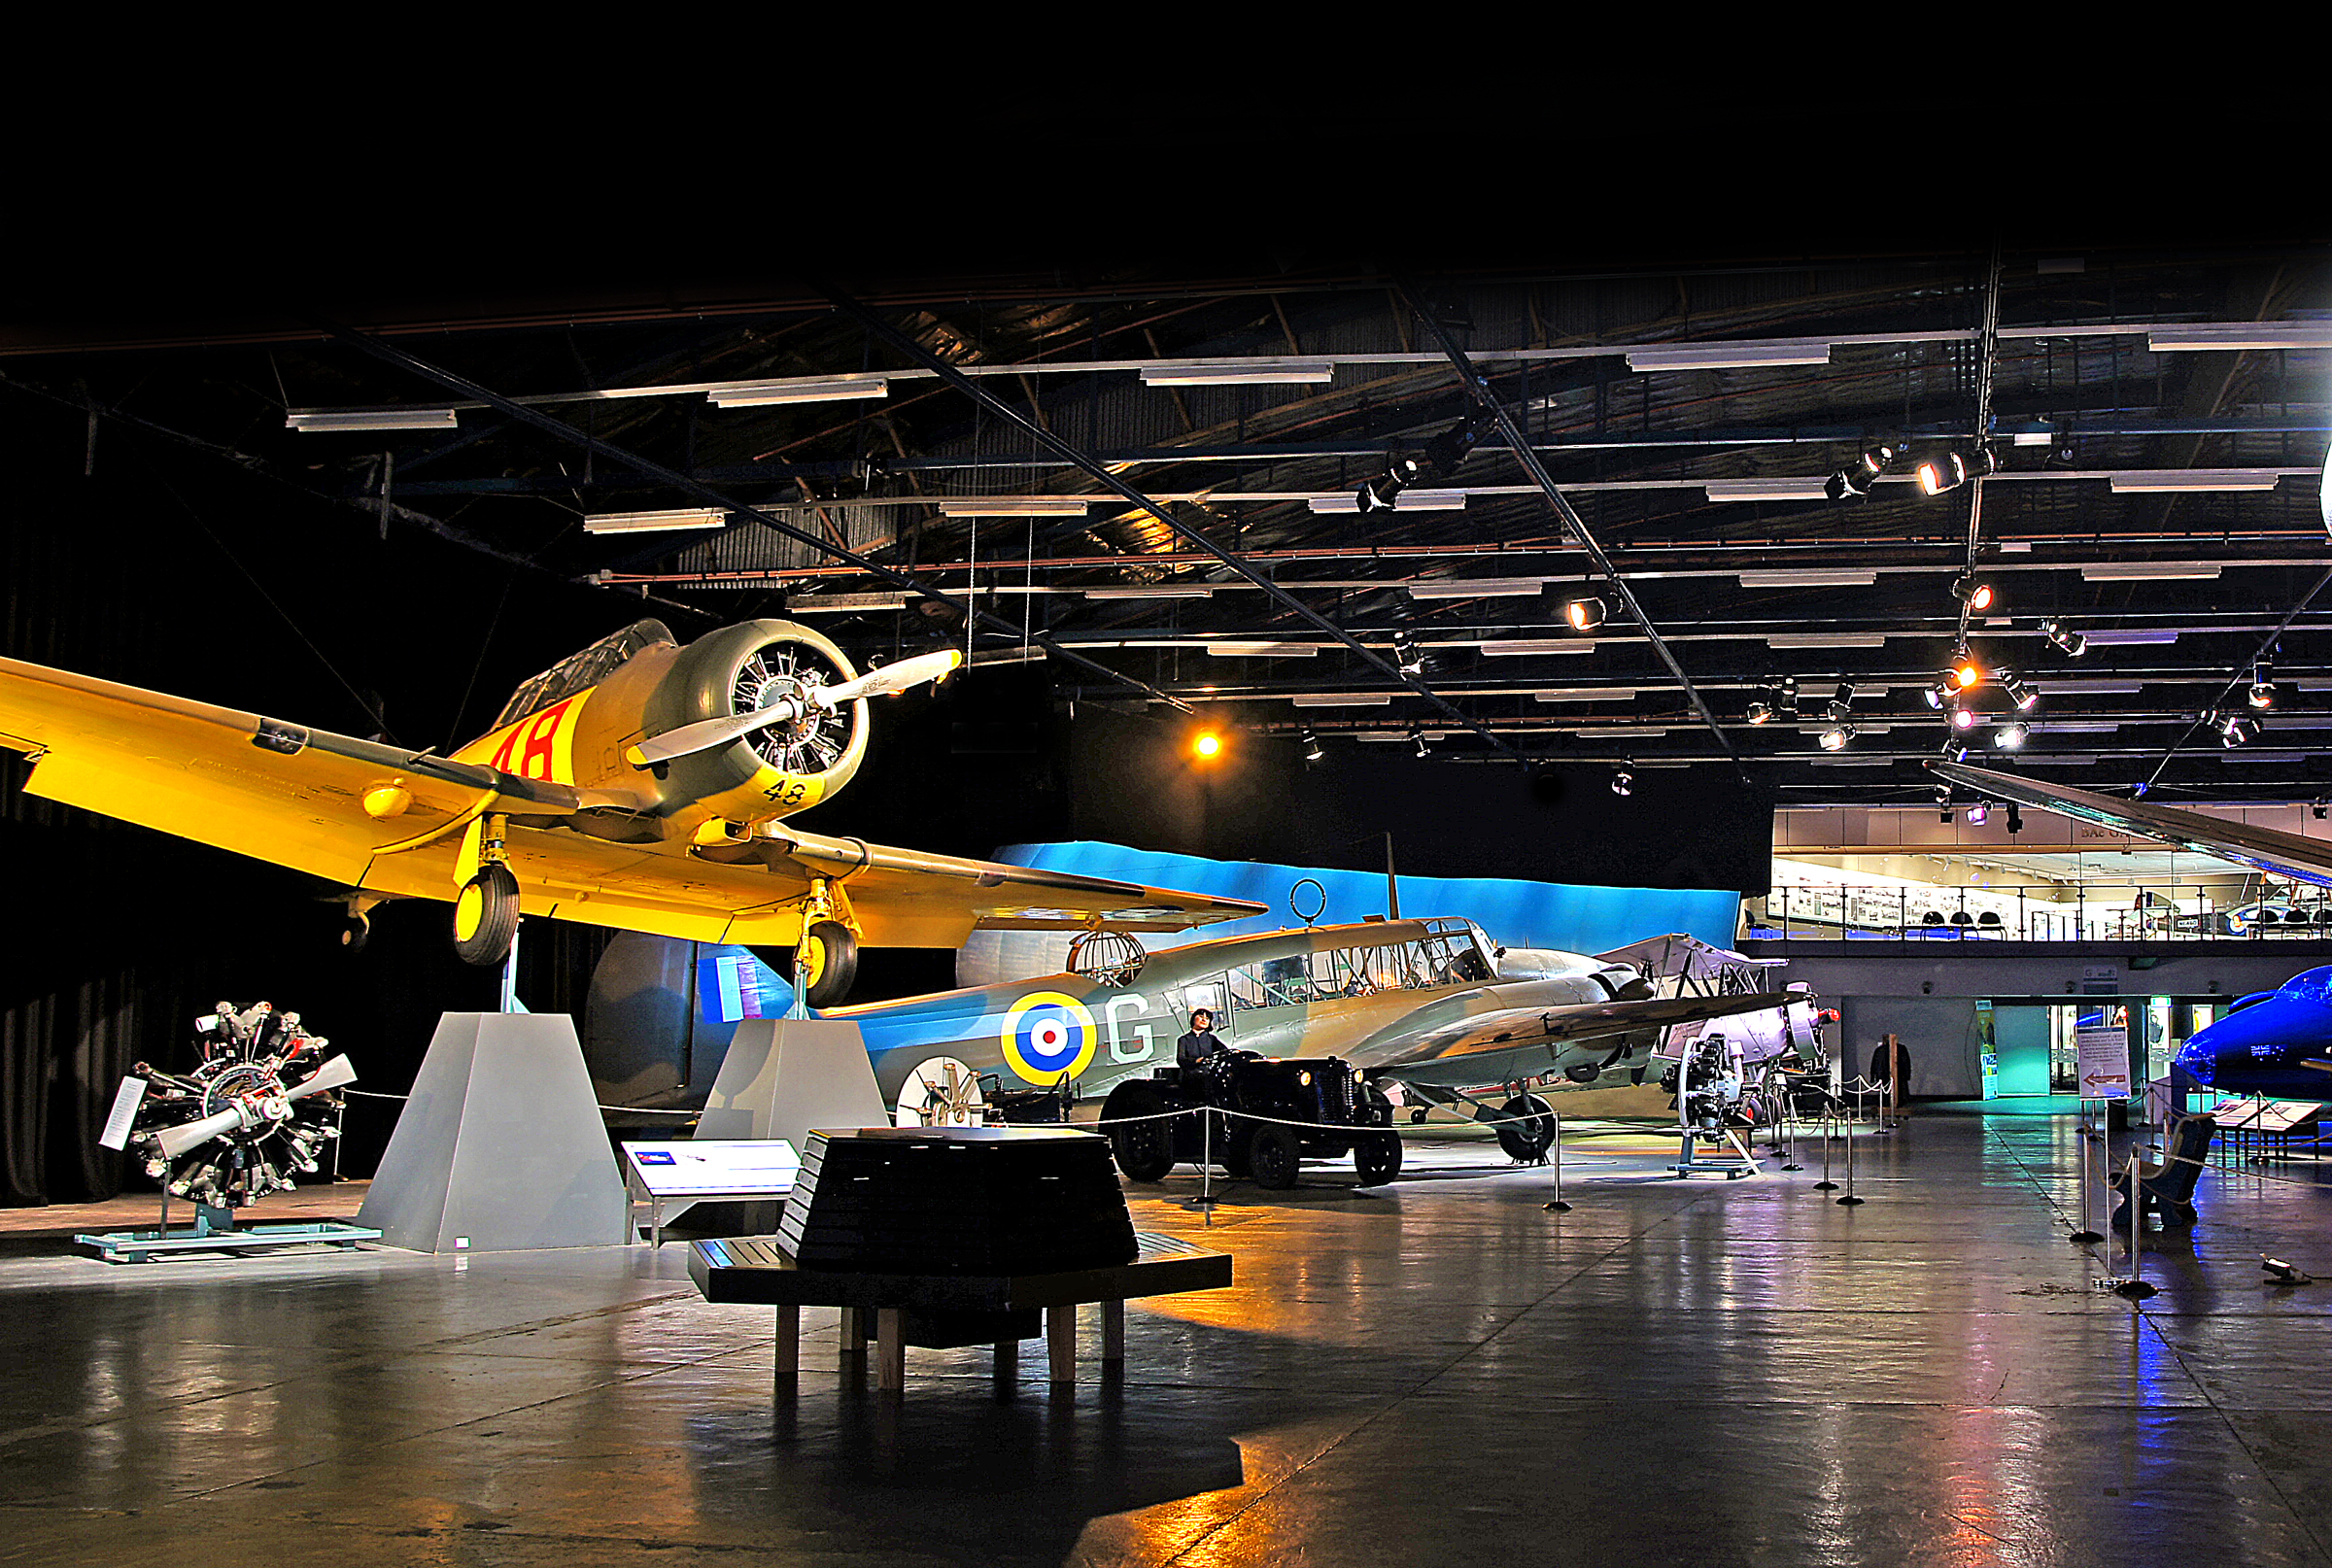
night, airport, airplane, aircraft, transport, vehicle, aviation, public transport, infrastructure, airliner, tourist attraction, aircraftdisplays, atmosphere of earth